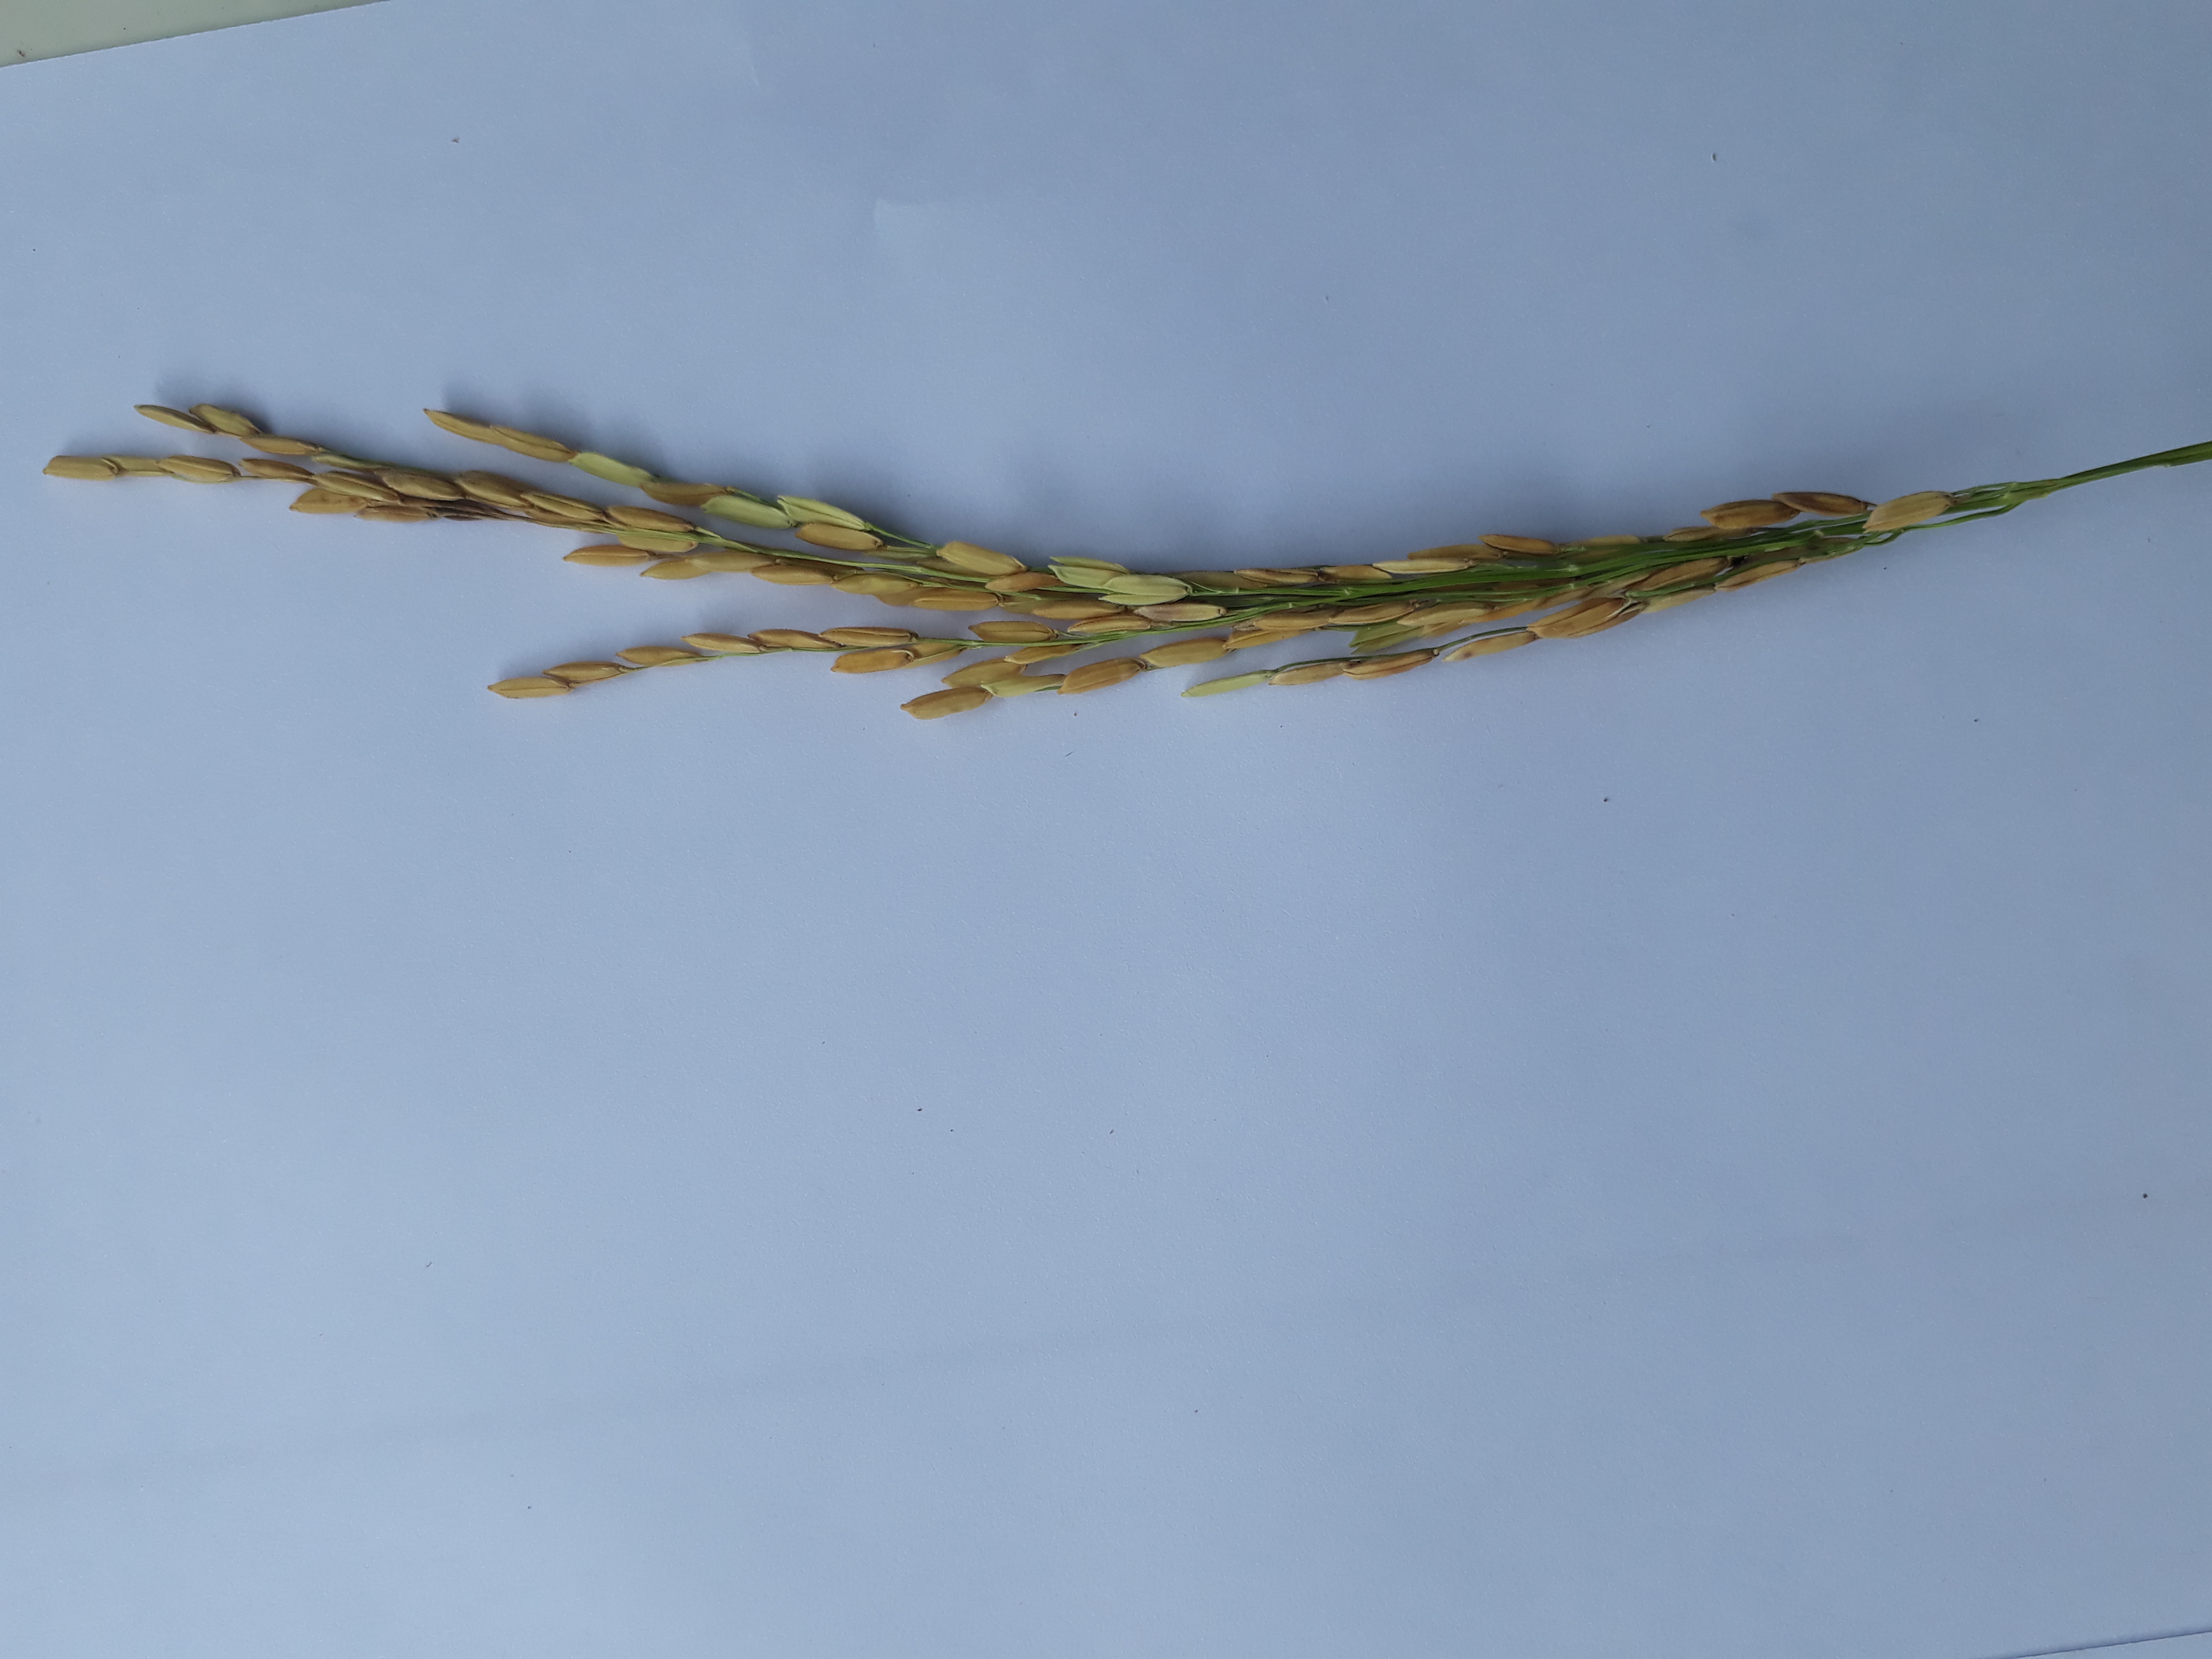
Label: Damaged